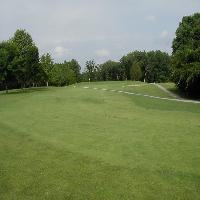
Weather: cloudy or overcast